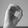
ASL letter: O